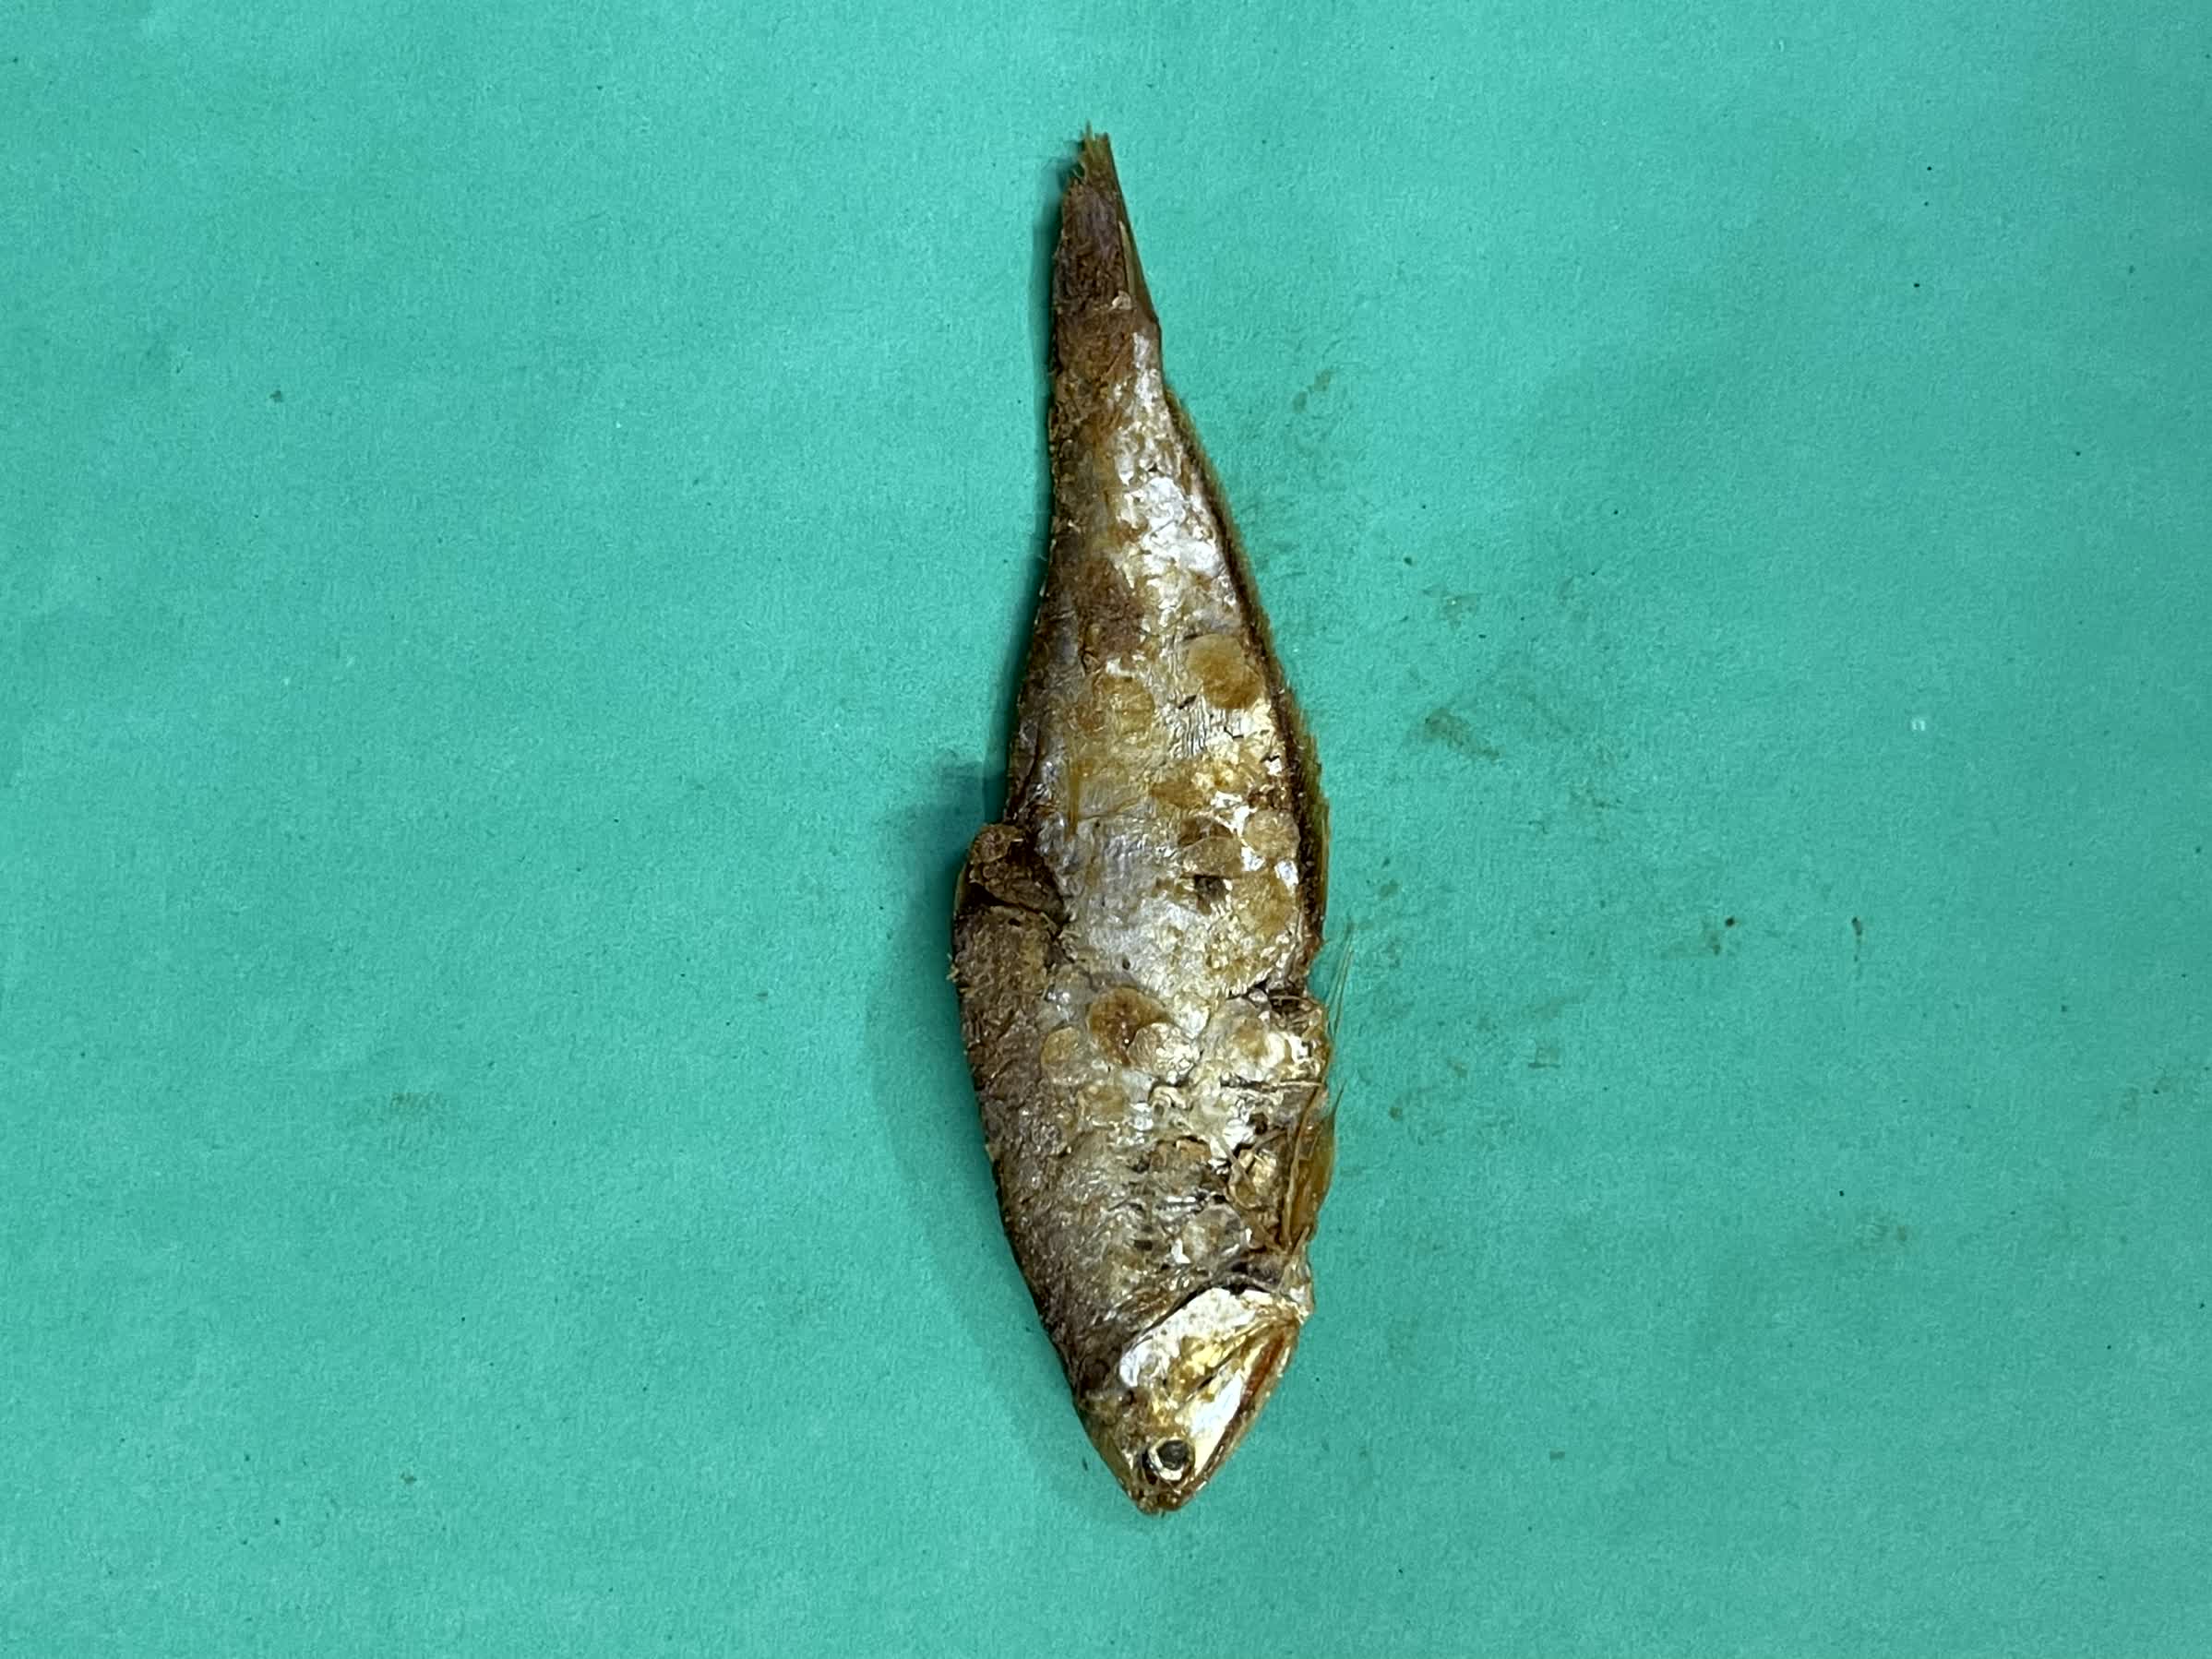
Species: Bashpata